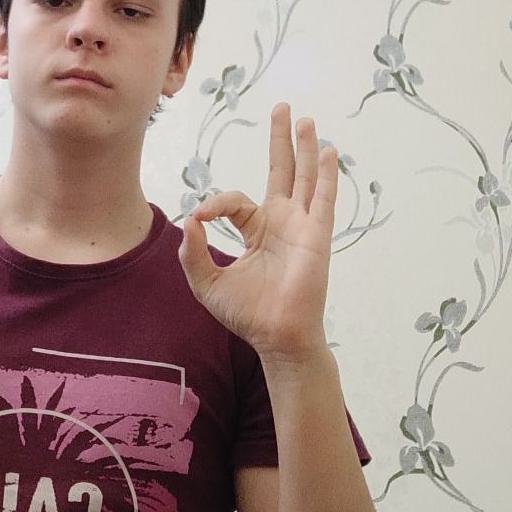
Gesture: ok